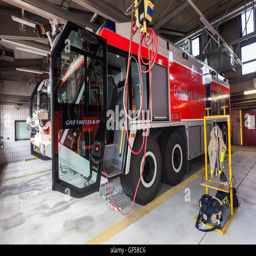
fire trucks at the airport